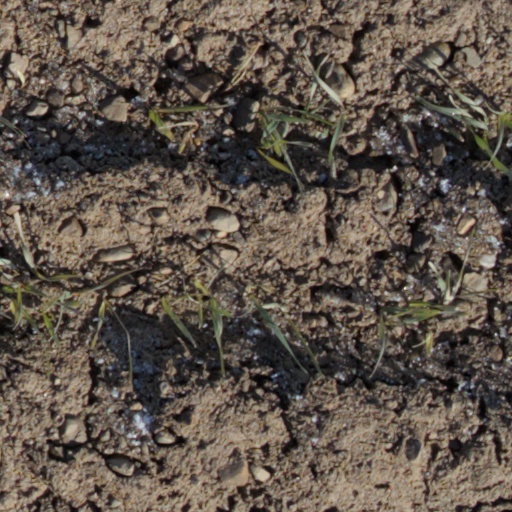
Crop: wheat